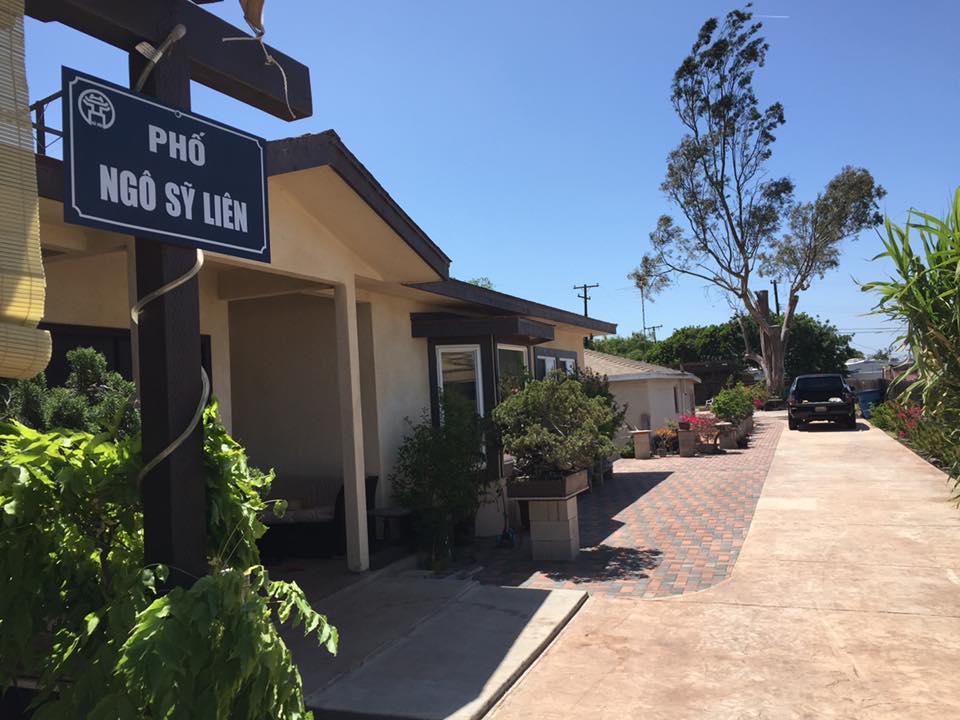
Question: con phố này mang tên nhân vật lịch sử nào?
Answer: con phố này mang tên nhân vật lịch sử ngô sỹ liên